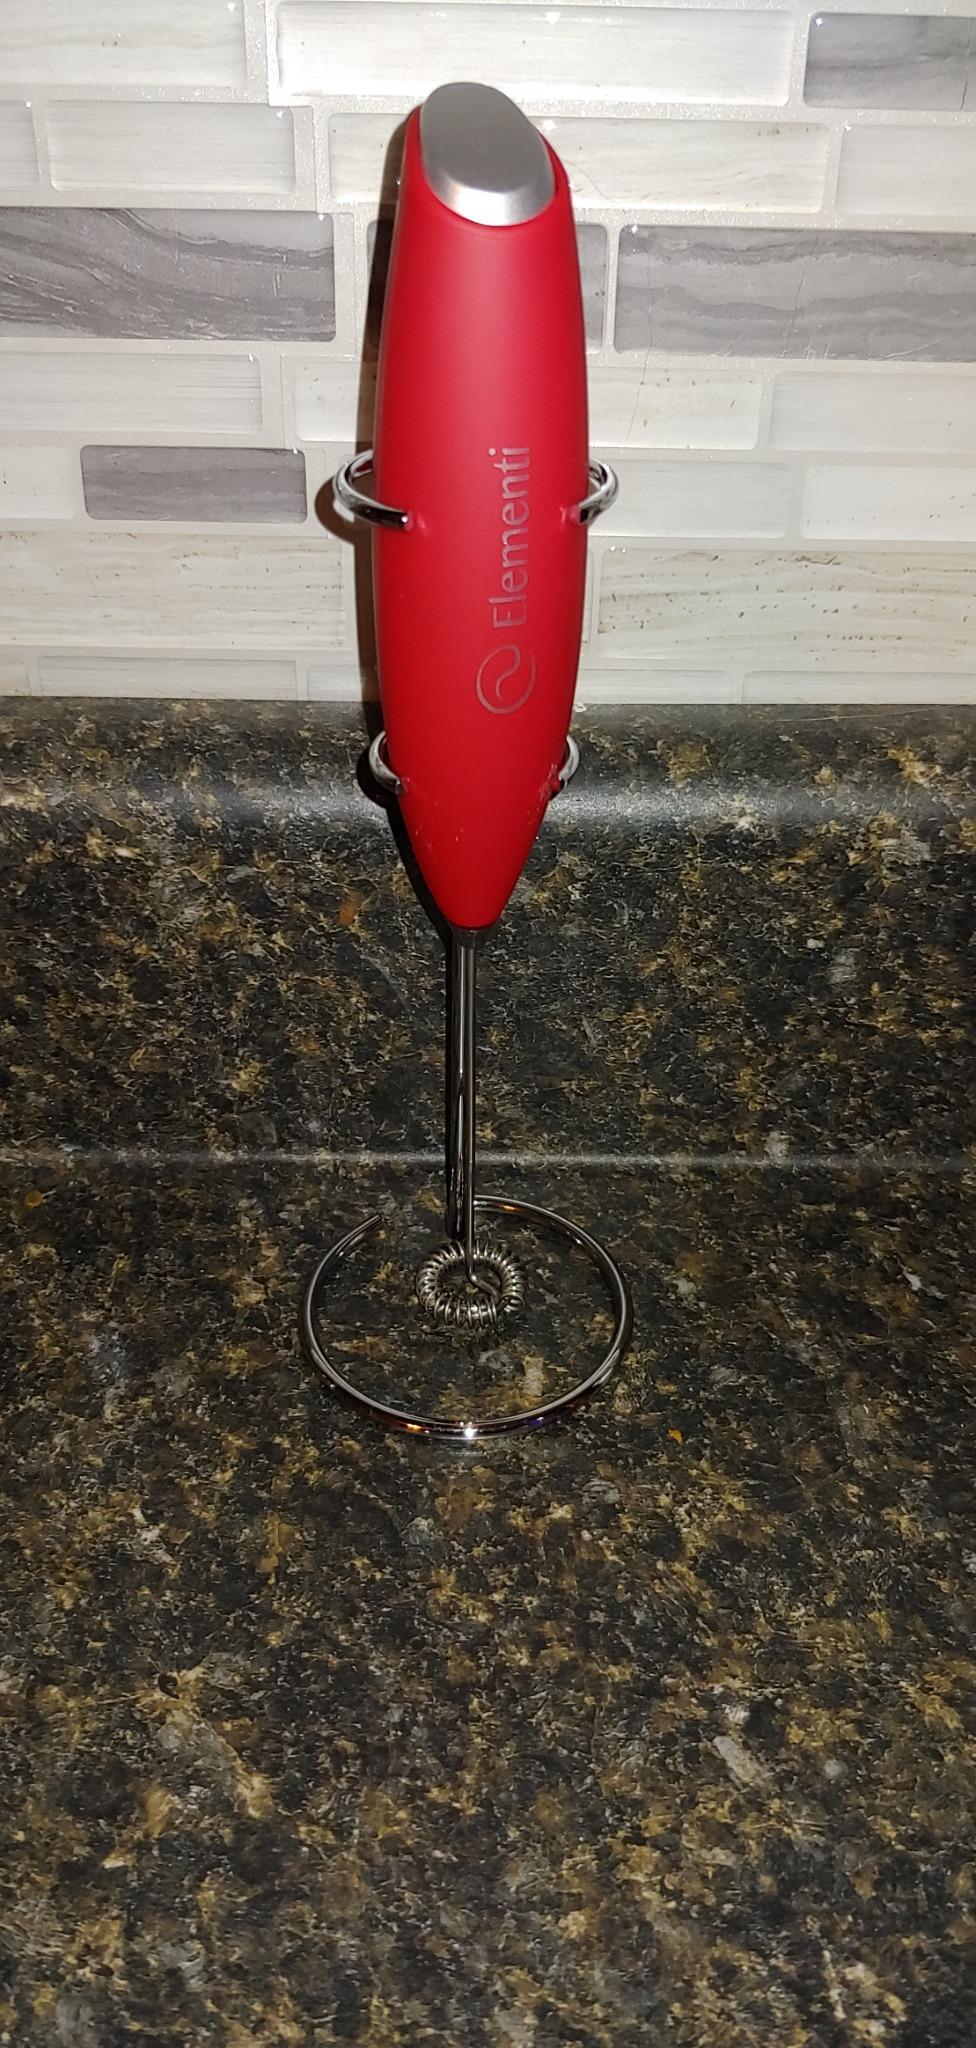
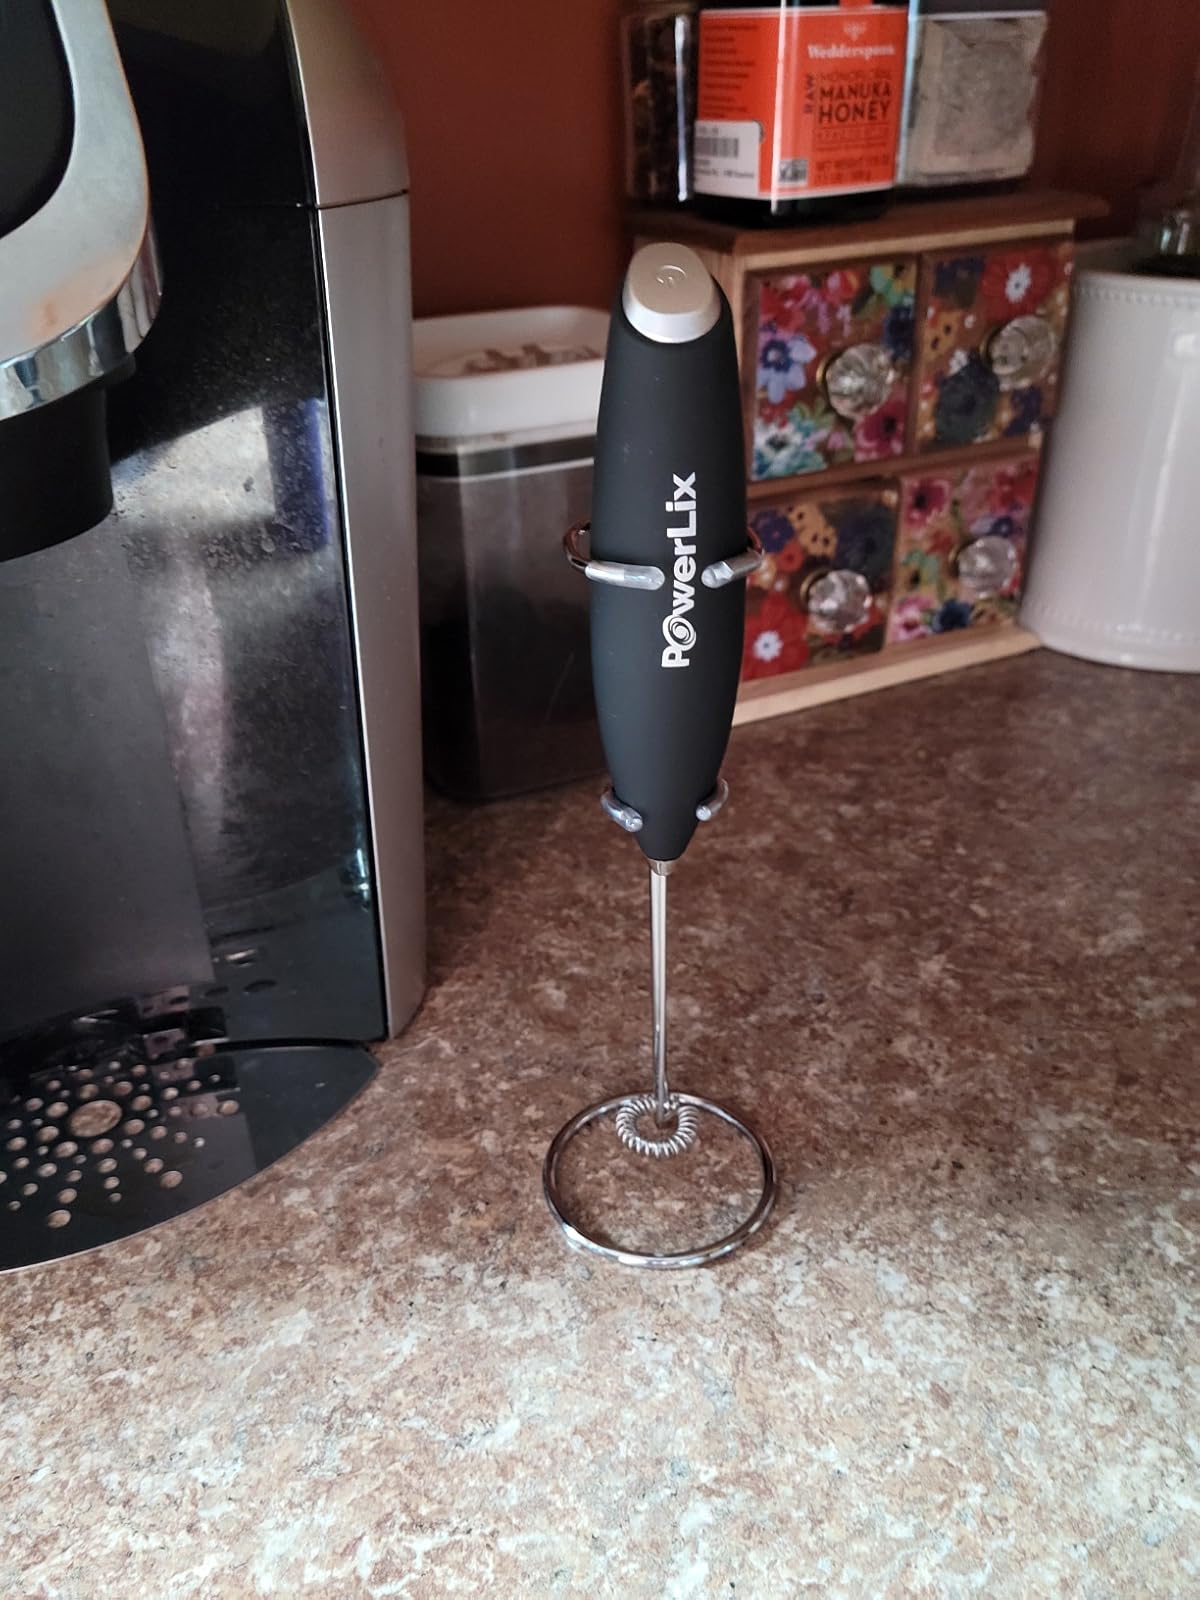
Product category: items_mixer
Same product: no